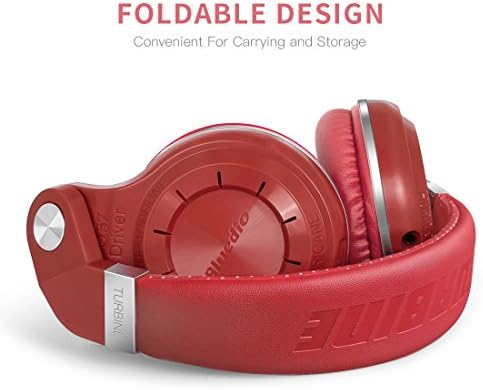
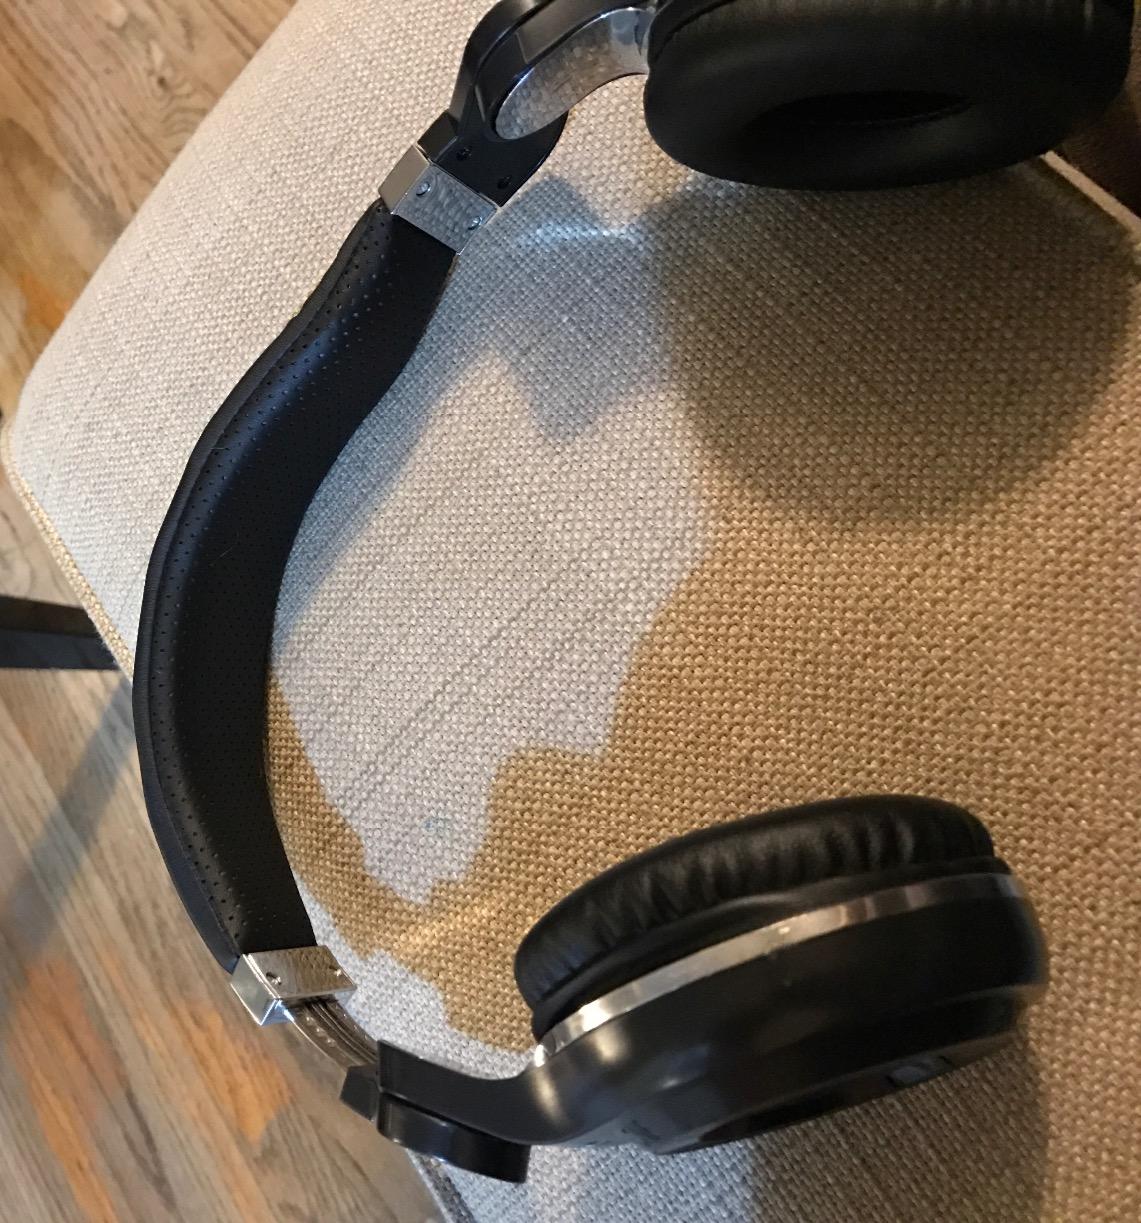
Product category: headphones
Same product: no